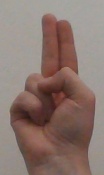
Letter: taa